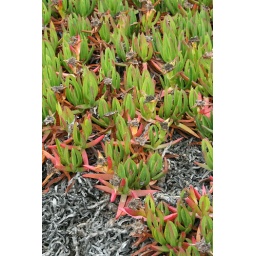
Some weird plants off the coast of California by Highway 1.